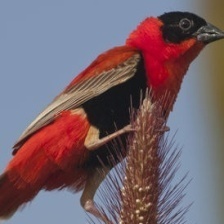
Species: NORTHERN RED BISHOP
Scientific name: EUPLECTES FRANCISCANUS